Ottery St Mary railway station

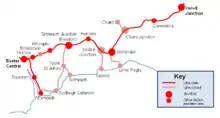
Local railway lines

The station originally opened as Ottery St Mary town, probably to distinguish from , which was originally named Ottery St Mary and Ottery road.